1888 North Canterbury earthquake

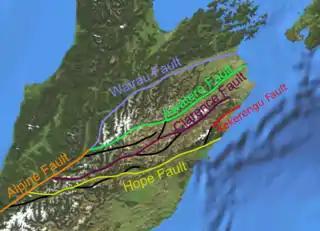
Map of the Marlborough Fault System showing location of the Hope Fault

New Zealand lies along the boundary between the Australian and Pacific plates.